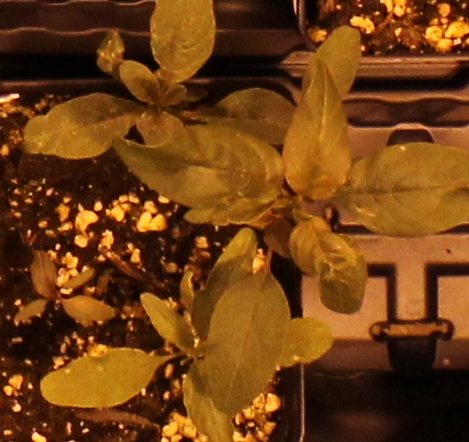
Label: Waterhemp